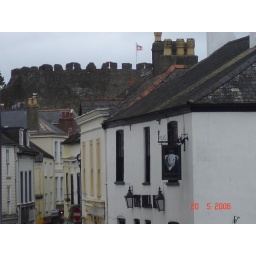
The castle from the top of the high street in Totnes.